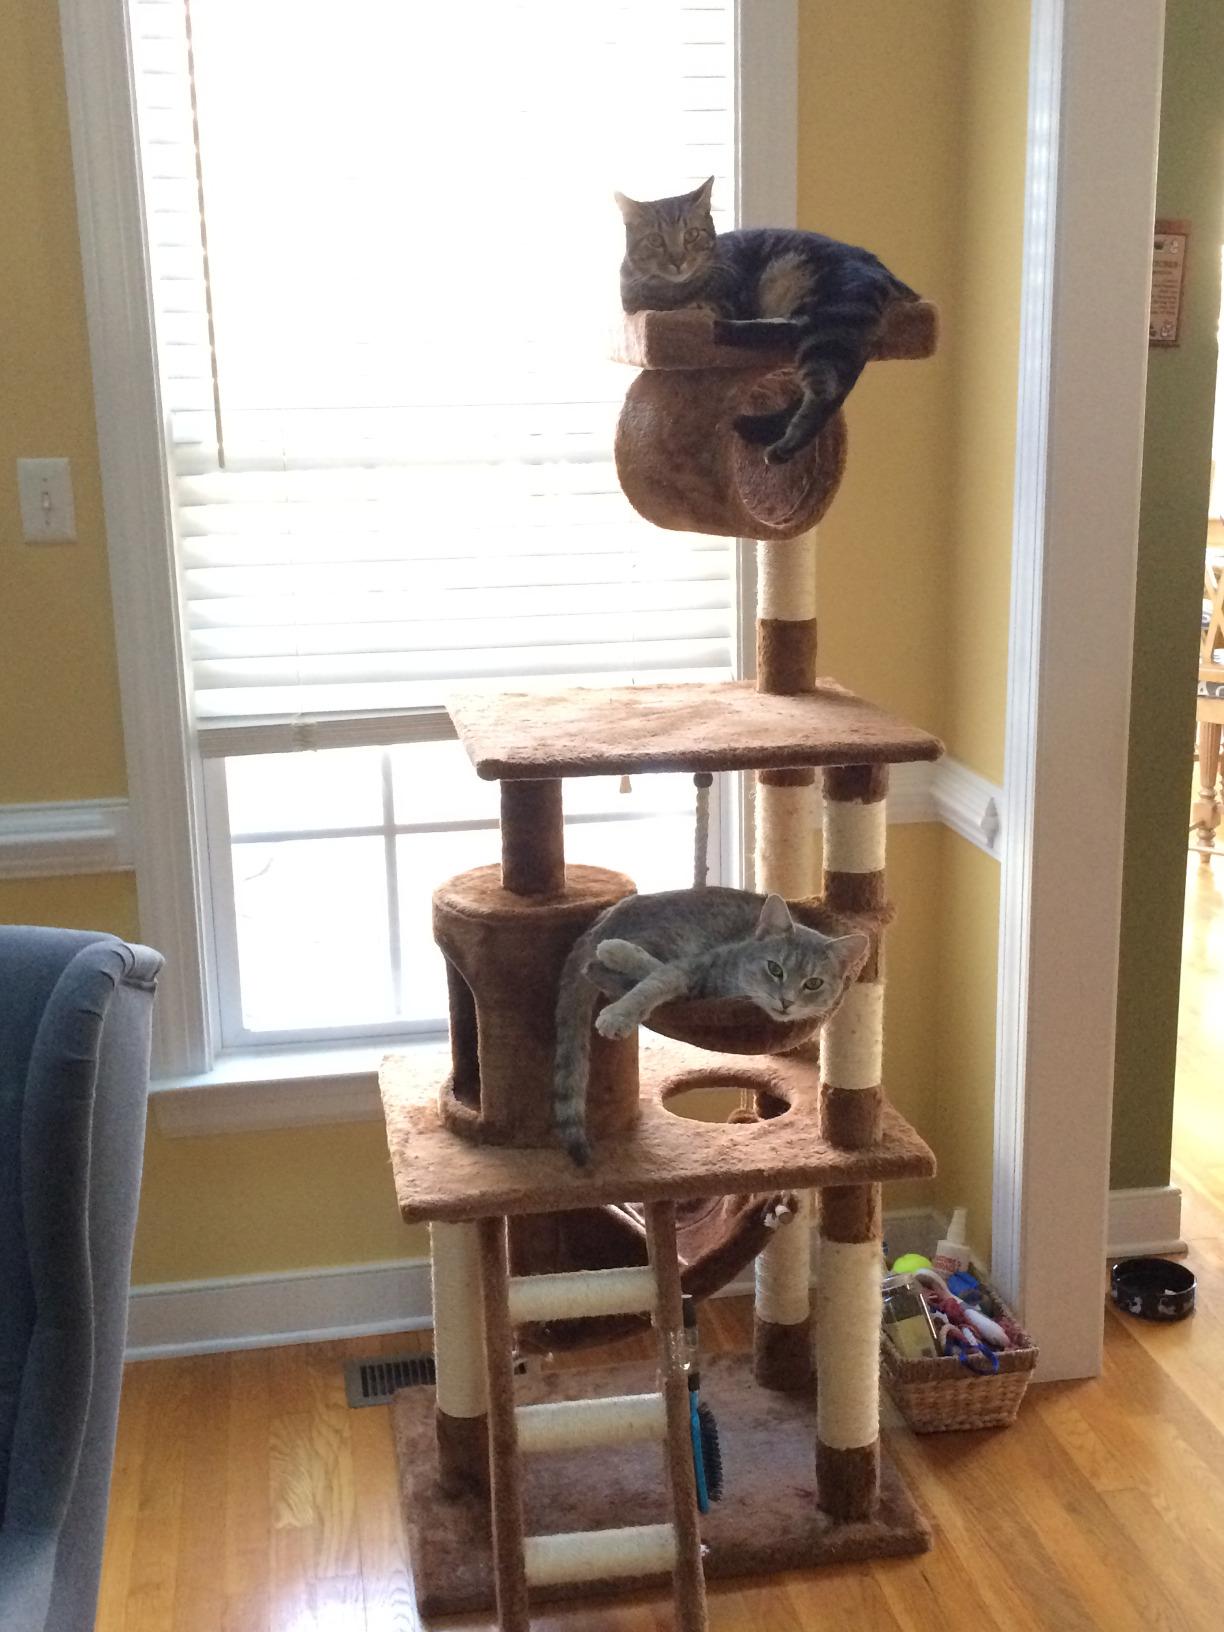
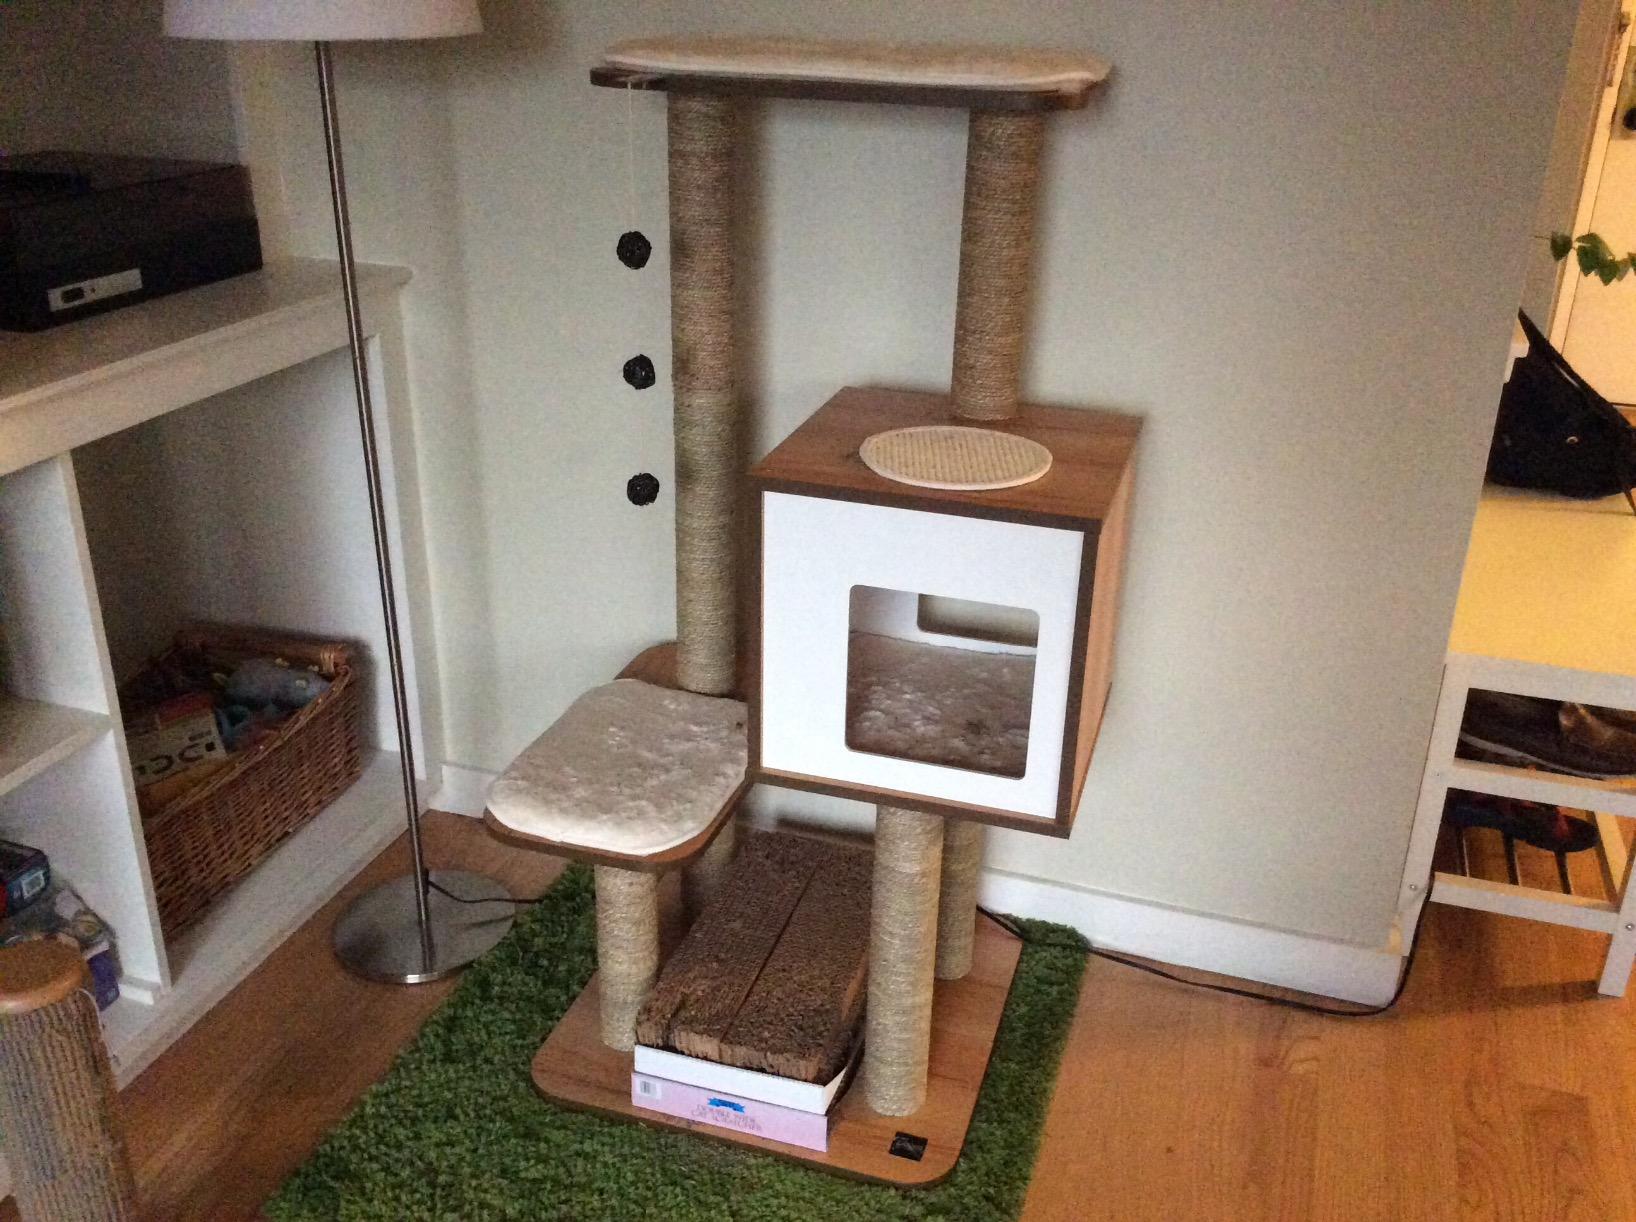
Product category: items_cat tree
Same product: no